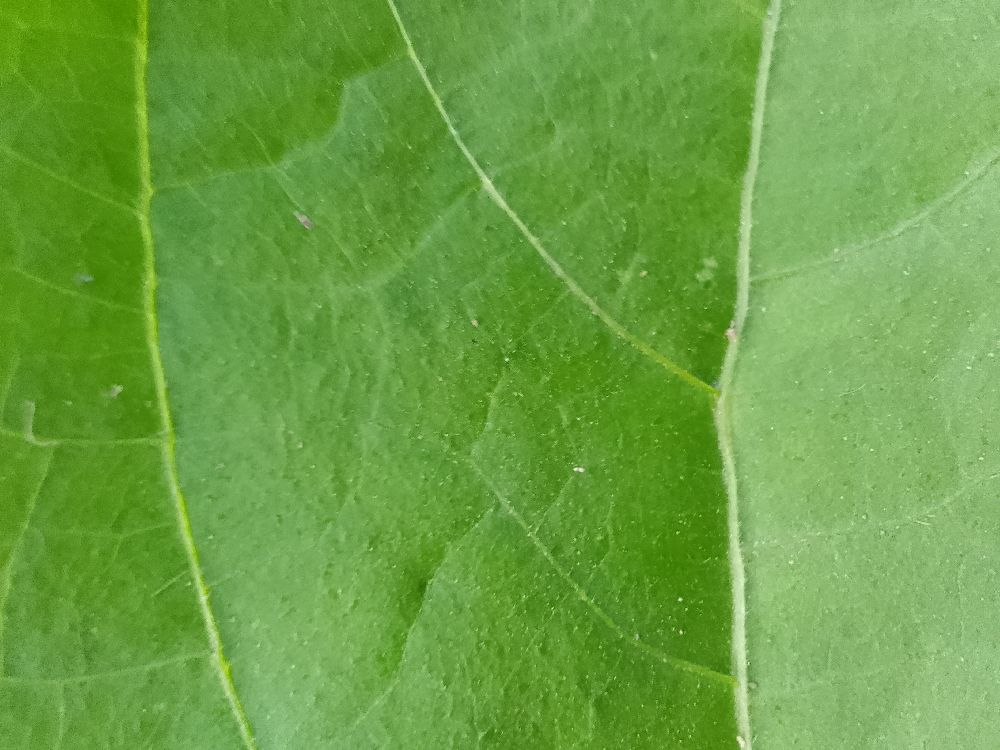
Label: healthy